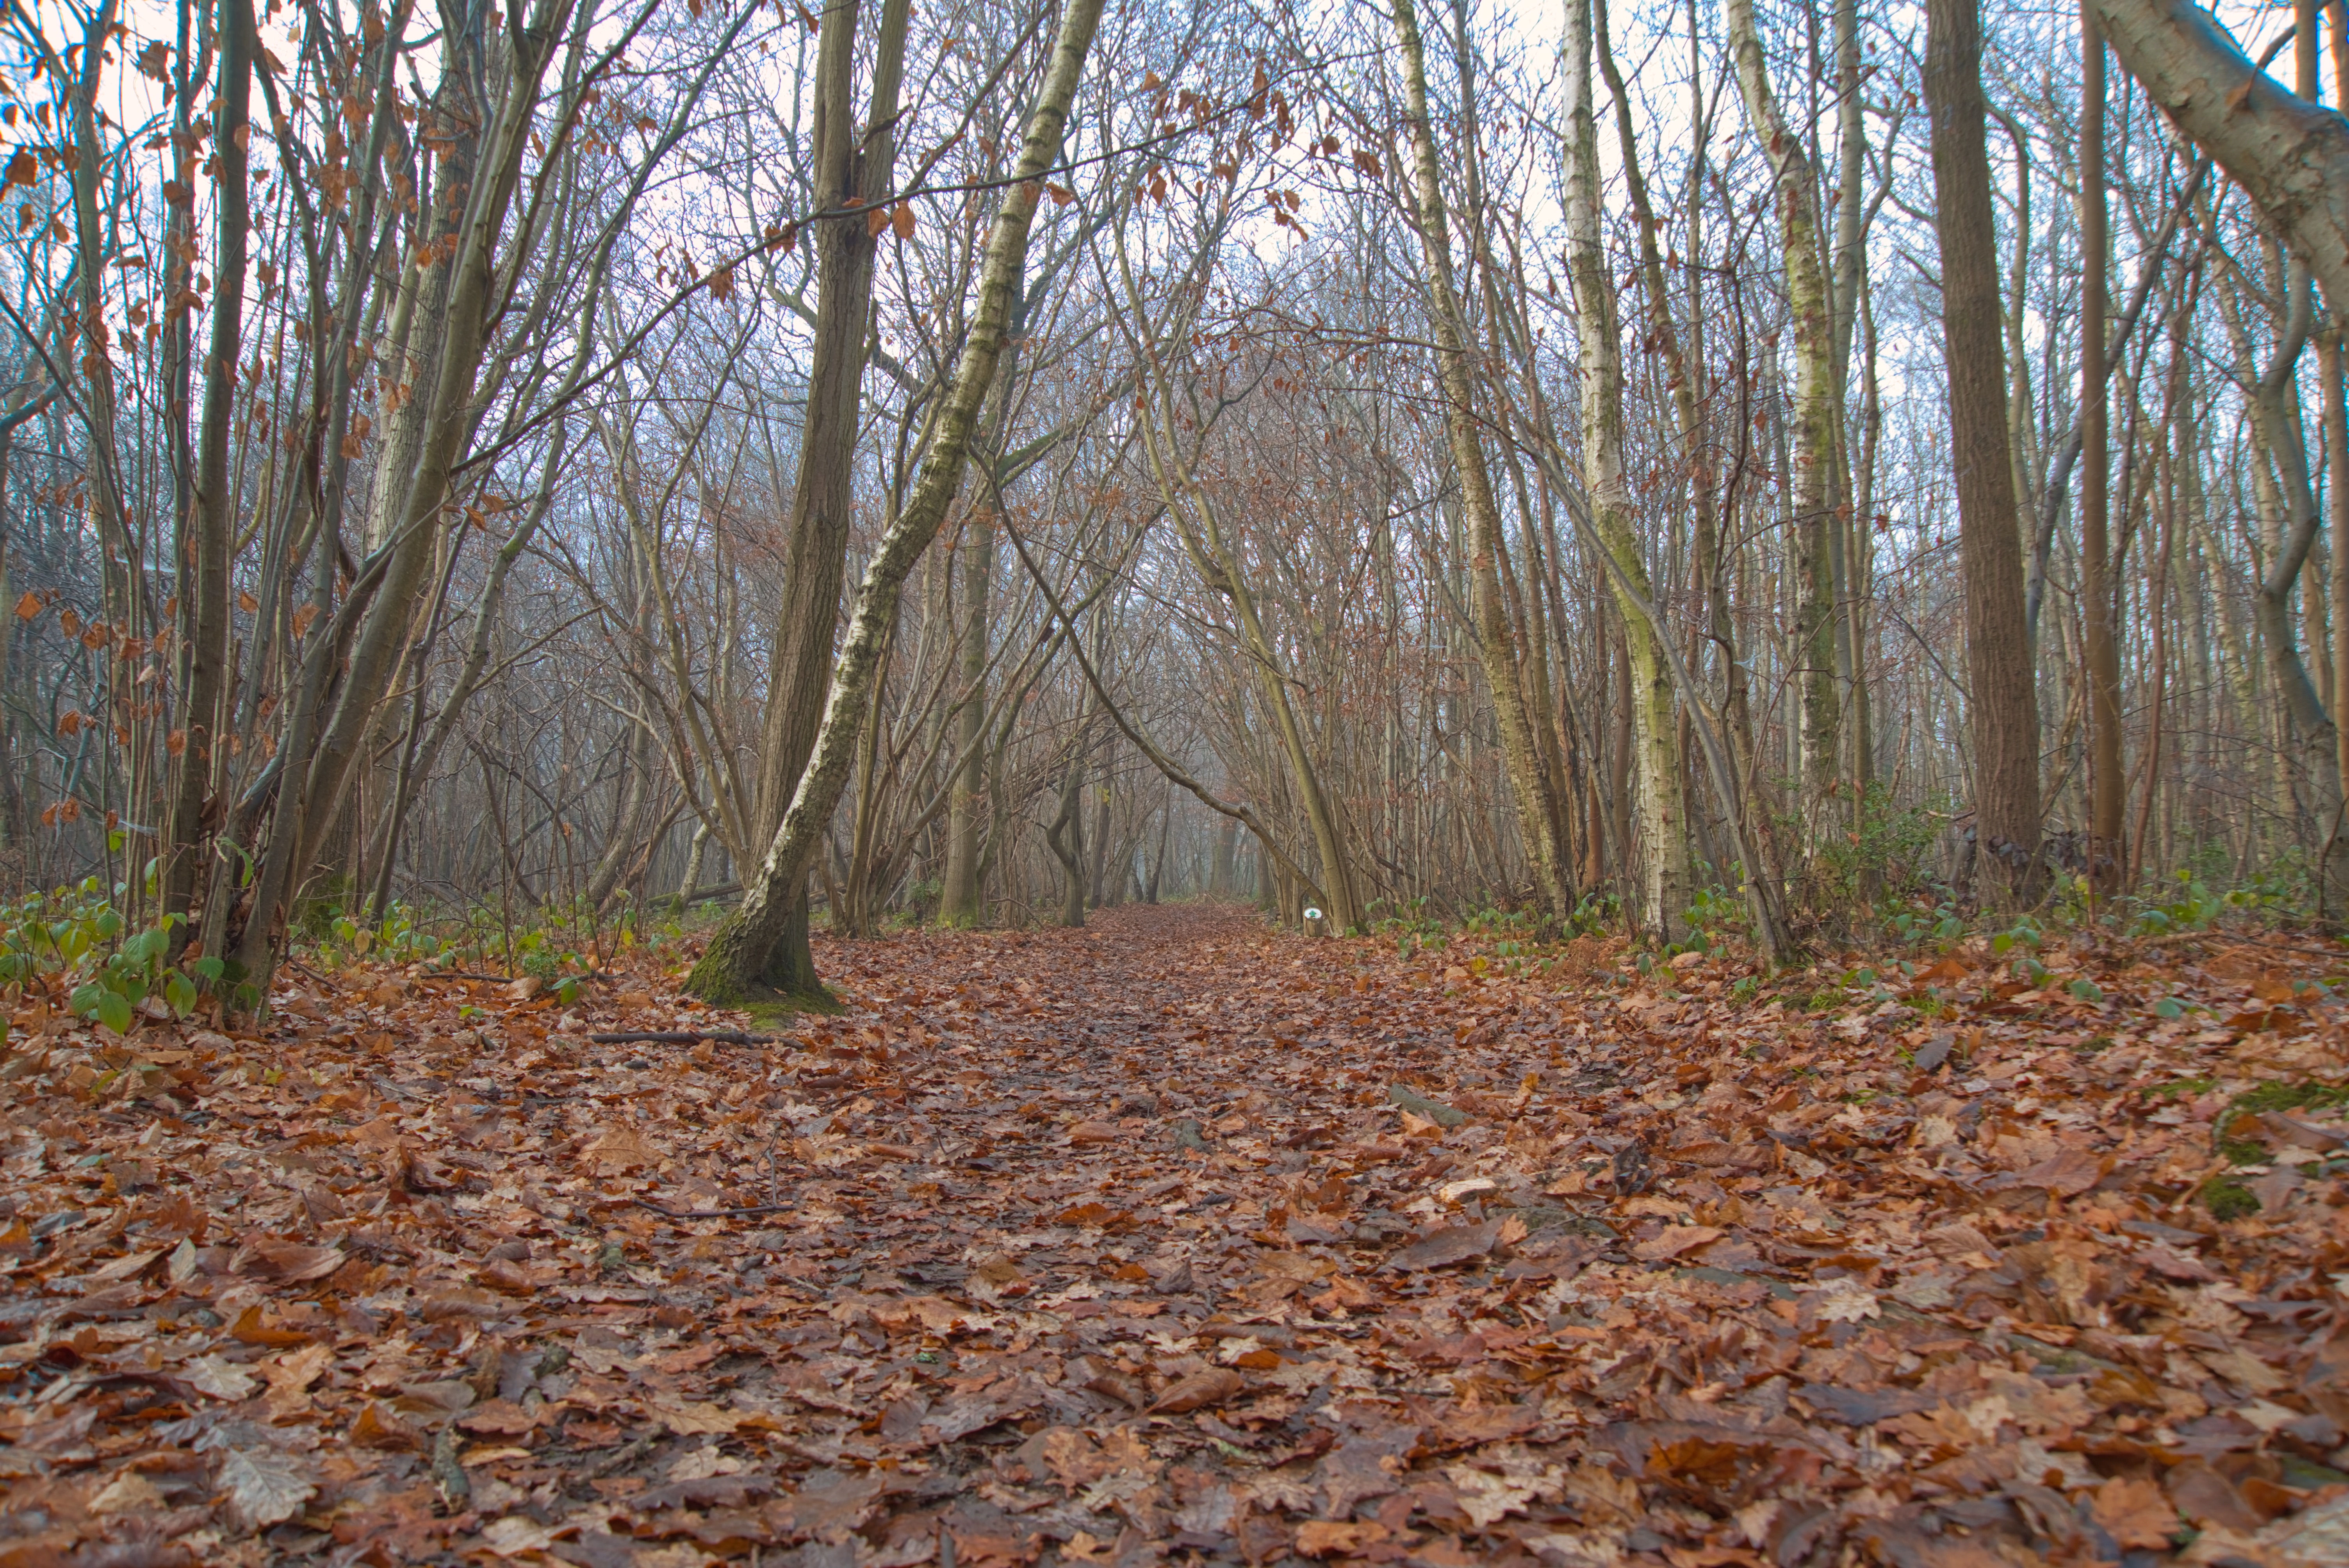
tree, forest, wilderness, wood, trail, leaf, autumn, soil, season, deciduous, wetland, woodland, habitat, ecosystem, natural environment